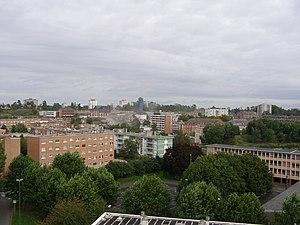
vue d'ensemble depuis les Provinces Françaises.